Vlatko Stefanovski

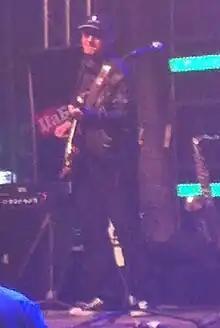
During a live performance in Kumanovo

Since leaving Leb i Sol, Stefanovski has used his newfound freedom to pursue a myriad of other musical projects. Since 1998, he has toured and played Macedonian folk songs exclusively with fellow guitarist Miroslav Tadić. Unlike his previous works, these have been played mostly on acoustic guitar.